Fernando de Alencastre, 1st Duke of Linares

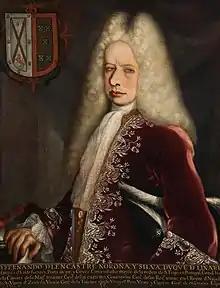
Portrait of Alencastre

Alencastre ordered the construction of four well-armed, light warships at Coatzacoalcos to reinforce the Armada de Barlovento (coast guard). He bought 600 new muskets in Cantabria for the militia, and sent money for the repair of fortifications at Cumaná.